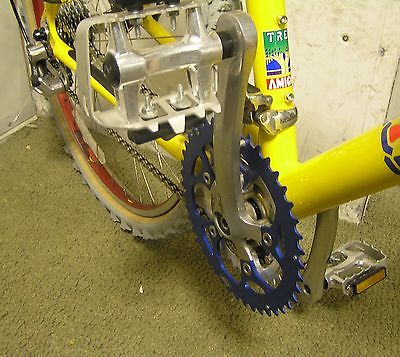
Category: bicycle